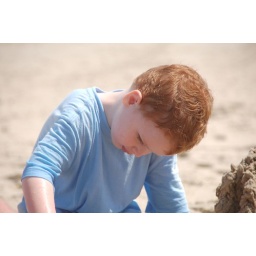
The Boy builds a sand castle at the beach in the Outerbanks, NC. 8/28/07